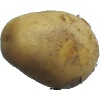
Label: white_potato